Hernandez (wrestler)

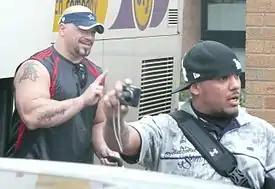
Hernandez (left) and Homicide after a Total Nonstop Action Wrestling event

In March 2006, Hernandez signed a new contract with Total Nonstop Action Wrestling. He returned on the March 31, 2006, episode of "TNA Xplosion" as the newest member of the heel stable The Latin American Xchange (LAX), teaming with Homicide and being managed by Konnan. On the August 24, 2006, episode of "TNA Impact!", Hernandez and Homicide defeated A.J. Styles and Christopher Daniels in a Border Brawl for the NWA World Tag Team Championship. Styles and Daniels regained the title from Hernandez and Homicide in an Ultimate X match on September 24, 2006, at No Surrender, but Hernandez and Homicide won the title back on October 22, 2006, at Bound for Glory inside the Six Sides of Steel. After winning the title back, they engaged in a feud with America's Most Wanted, defeating them in a match at Genesis and then a flag match at Turning Point. Their next rivalry involved Team 3D (Brother Devon and Brother Ray), and, after winning three consecutive matches at Final Resolution (by disqualification), Against All Odds (in a Little Italy Street fight) and Destination X (in a Ghetto Brawl), lost the NWA tag-team championships to Team 3D at Lockdown in an Electrified Cage match, when Homicide was pinned. When Konnan left TNA in the summer of 2007, both Hernandez and Homicide turned face and at Bound for Glory defeated Senshi and Elix Skipper of Triple X in an Ultimate X match to get back in the tag team title picture. They would receive their shot at the TNA World Tag Team Championship on the November 1 episode of "Impact!", but were defeated by the defending champions A.J. Styles and Tomko.